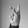
ASL letter: K